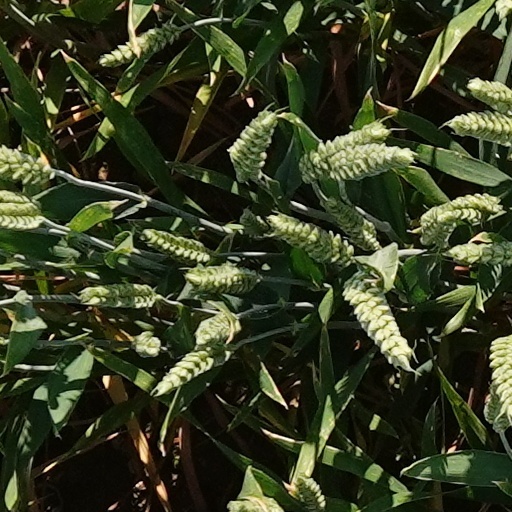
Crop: wheat